Overland Campaign

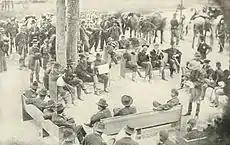
Union staff meeting at Massaponax Baptist Church on May 21, 1864. Grant has his back to the smaller tree with Charles Anderson Dana to his left, while Meade is seated at the far left.

The Overland Campaign from the Wilderness to the North Anna River, May 5–26, 1864